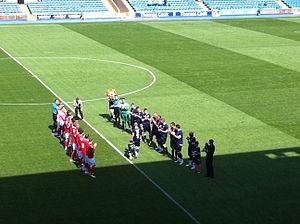
Alan James Dunne est un footballeur irlandais.